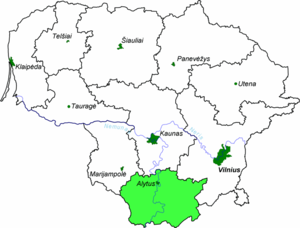
Alytus apskritis
Alytus apskritis i Litauen
Alytus apskritis var et af 10 apskritys i Litauen. Alytus apskritis havde et indbyggertal på 173.421, og et areal på 5.425 km². Alytus apskritis havde hovedsæde i byen Alytus, der også var den største by.